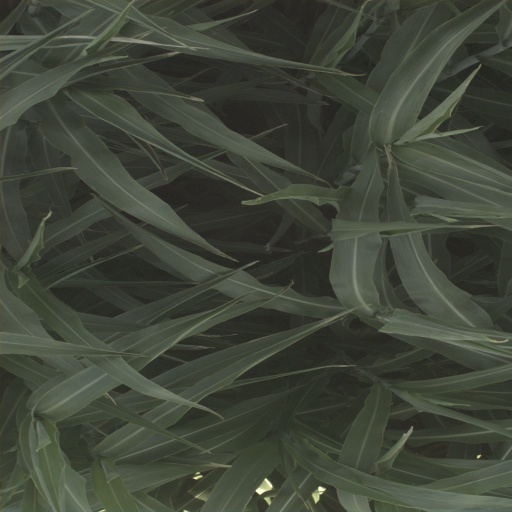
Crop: sorghum